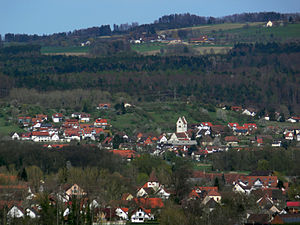
Bermatingen
Bermatingen set fra valfartskirken Baitenhausen, i forgrunden ligger Ahausen
Bermatingen er en kommune i Bodensøens bagland, med 4.027 indbyggere.